South Carolina Gamecocks football

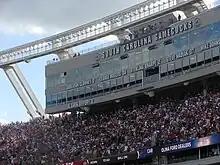
The press box at Williams-Brice Stadium with the names and numbers of players whose jerseys have been retired.

Garnet and black have been South Carolina’s uniform colors of choice throughout the program’s history. The gamecock first appeared on South Carolina’s helmet in 1966, and has remained on the helmet in some form since 1969. Since 1975, South Carolina has used the 'Block C' primary logo on its helmets, and has intermittently featured the script "Carolina" and "Gamecocks" on the front of its jerseys. While the jersey used "Gamecocks" for much of the 1980s and early 1990s, it has solely used "Carolina" on its jersey since the late 1990s. Also, as South Carolina's flagship university, USC prominently displays the state flag, and imagery derived from it.